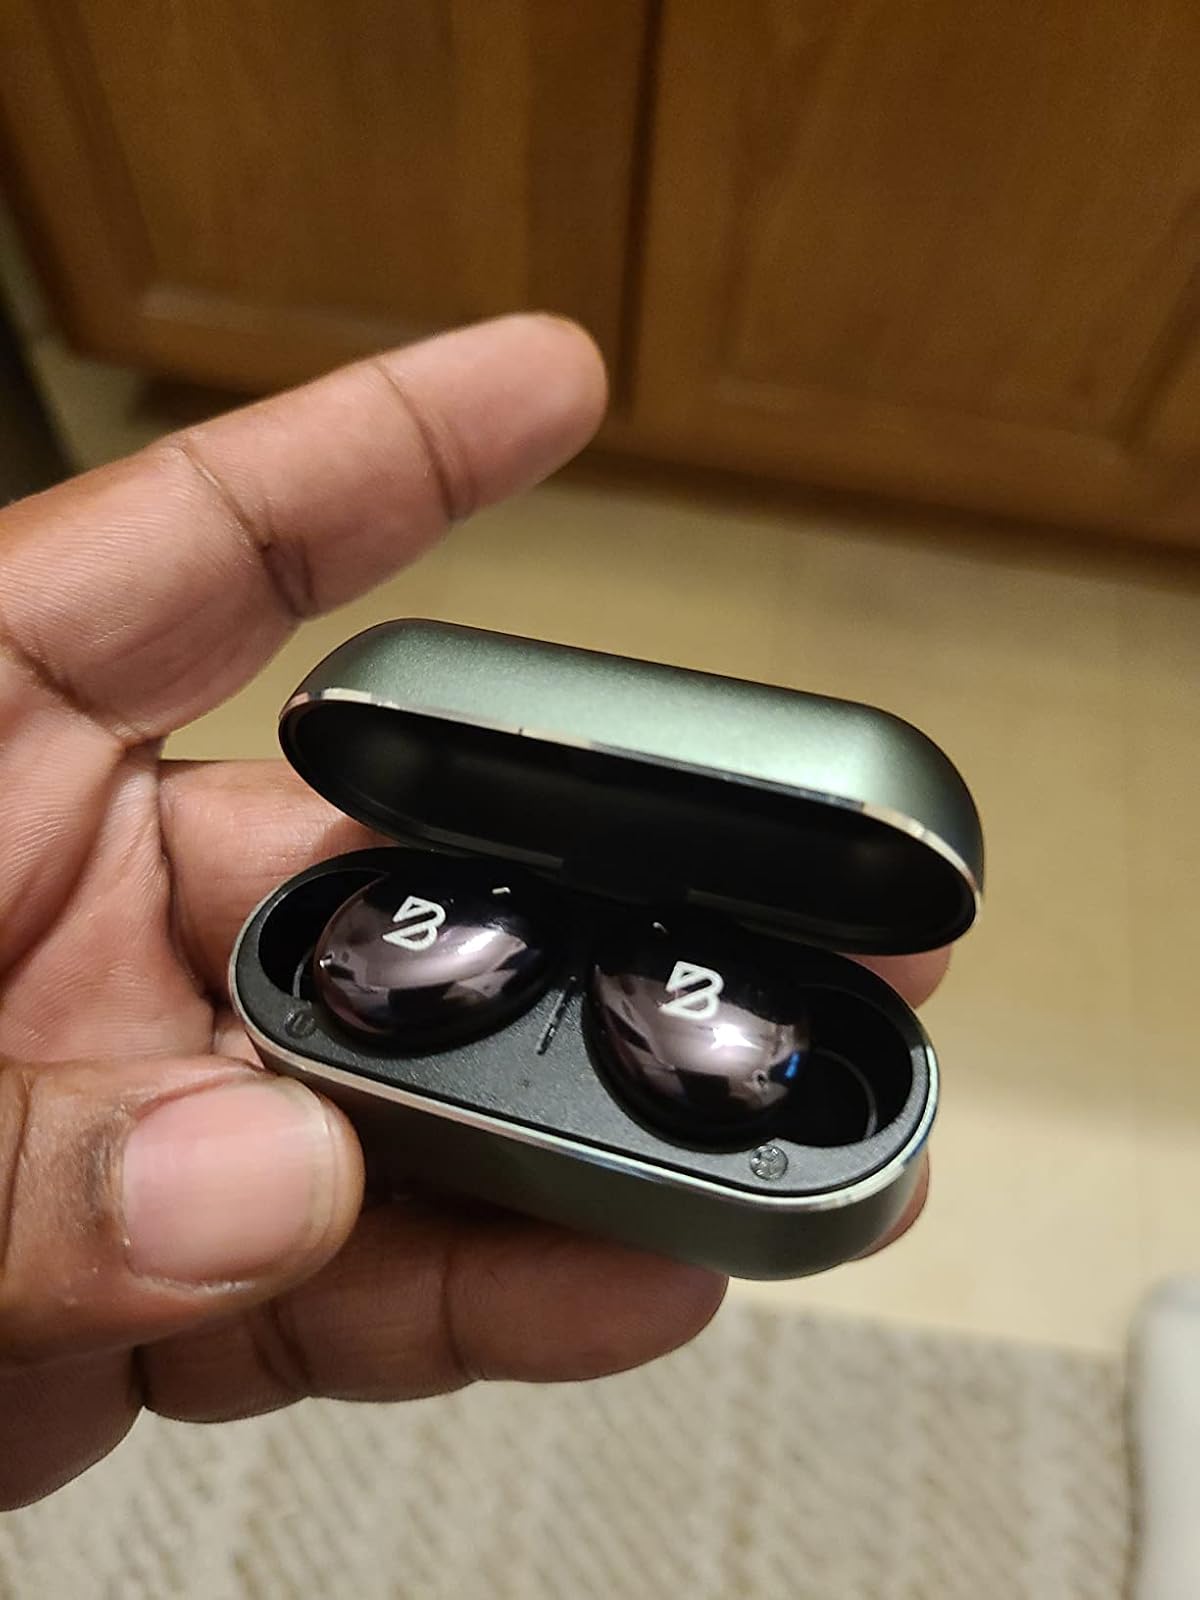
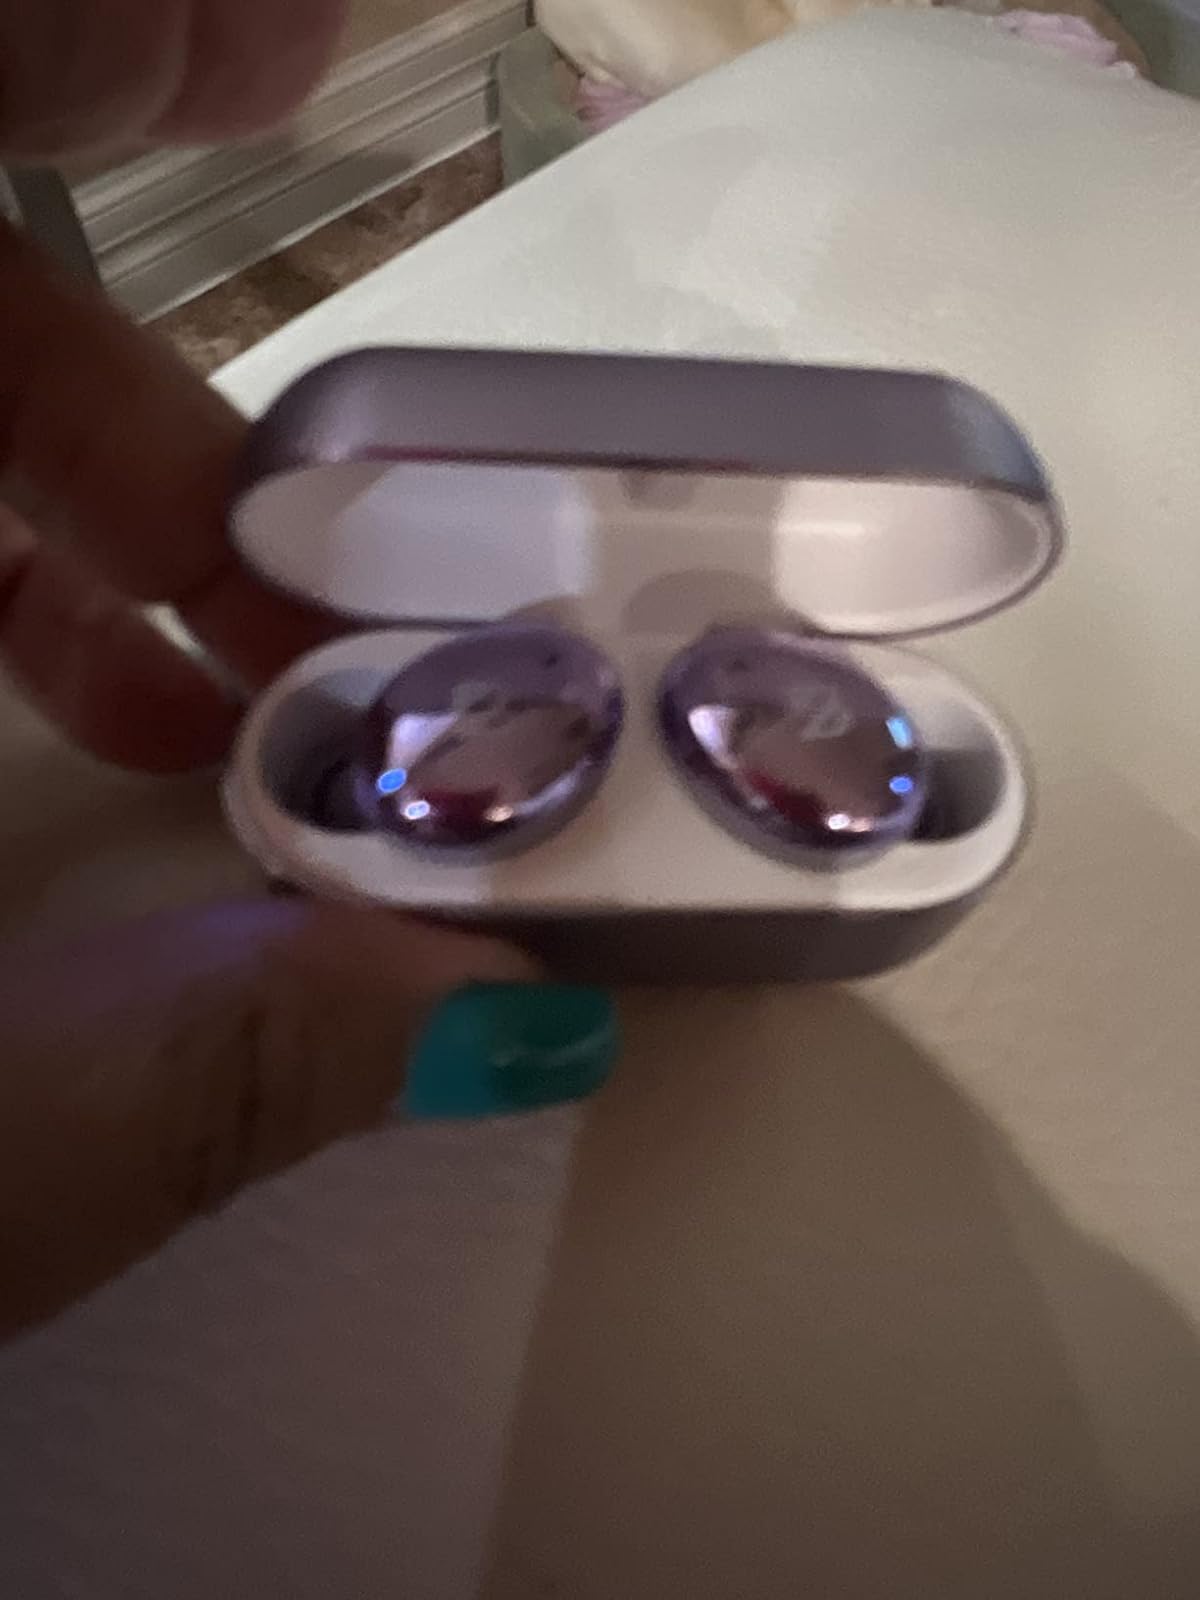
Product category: earbuds
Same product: no